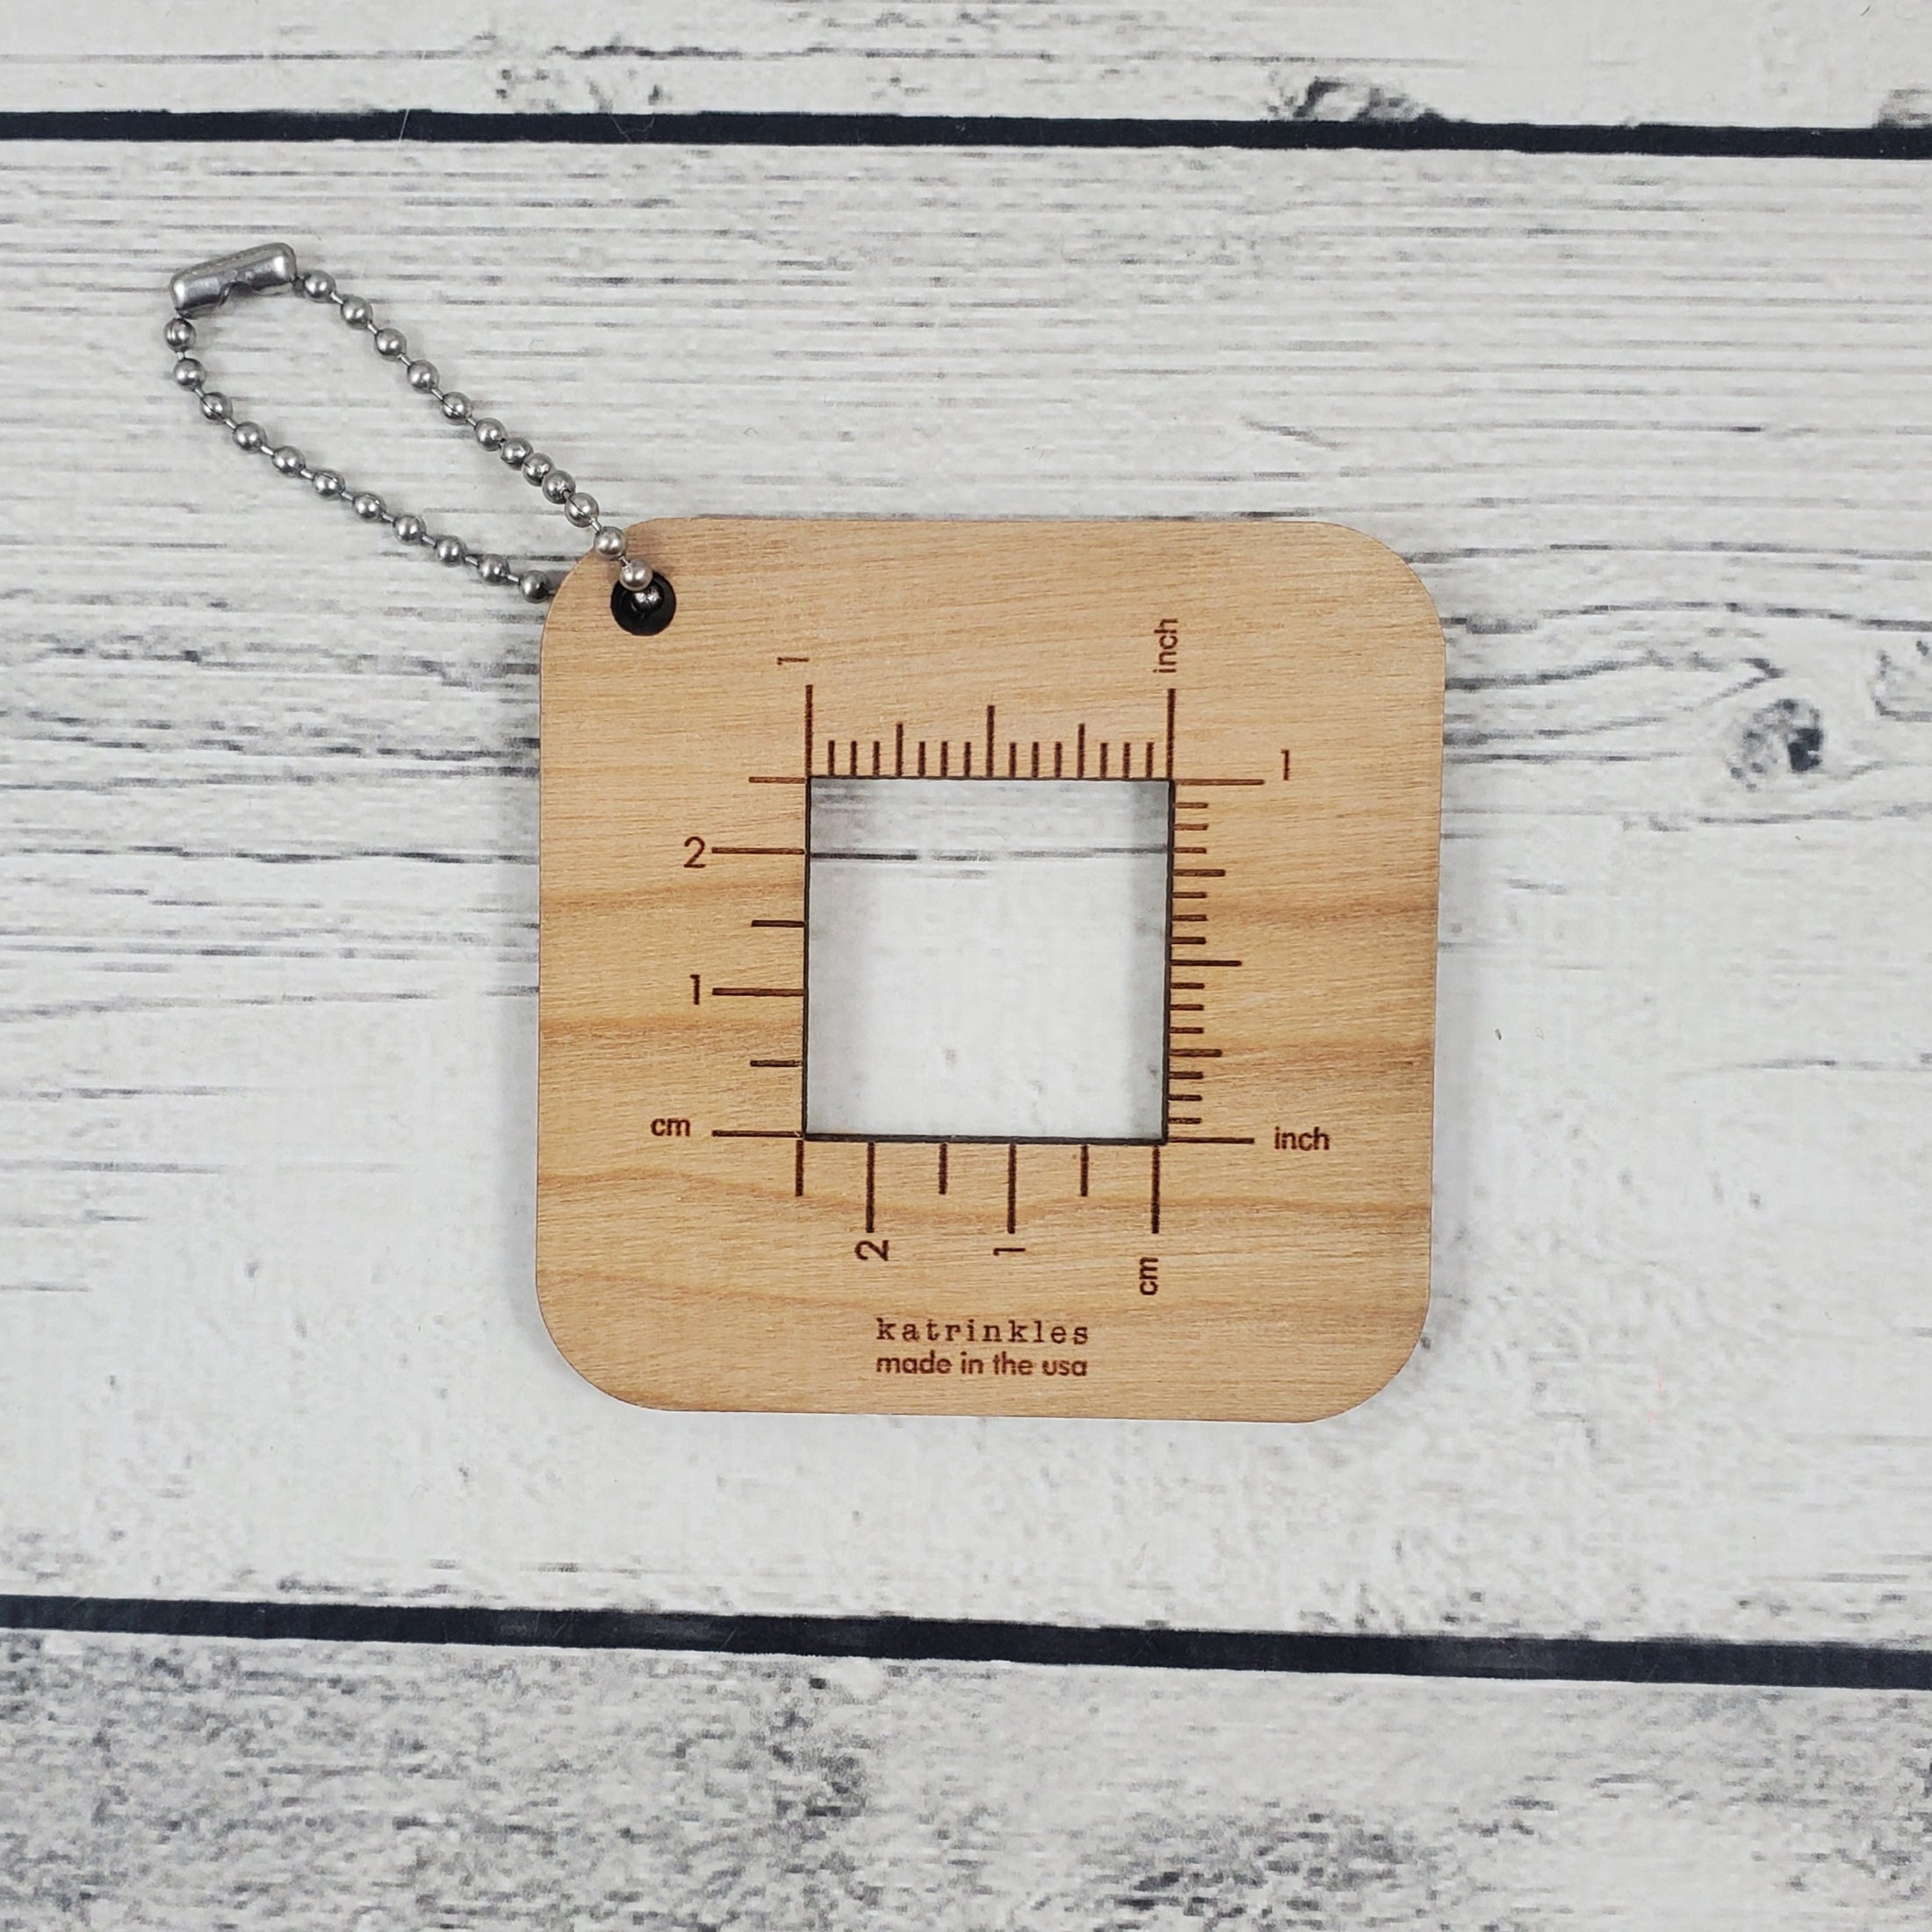
Mix & Match Mini Tools
Description These lightweight 2.5" square Mix and Match Mini Tools are the perfect item to add your branding to the backside. Each Mini Tool comes on its own chain. Whether you’re knitting, crocheting, sewing, stitching, making socks or mittens, or spinning yarn, there’s a tool to help with almost any project. Mini tools make perfect gifts and are a great way to try out new techniques. Specifications Material: Domestic Cherry Approximate Size: 2.5” x 2.5” x 3/16” Made from locally sourced cherry hardwood, handmade and finished in Katrinkles' studio in Providence, RI. Because they are made of a natural material, the appearance of each tool may vary slightly.
Brand: Katrinkles
Category: Arts & Entertainment > Hobbies & Creative Arts > Arts & Crafts > Art & Crafting Tools > Thread & Yarn Tools > Weaving Shuttles